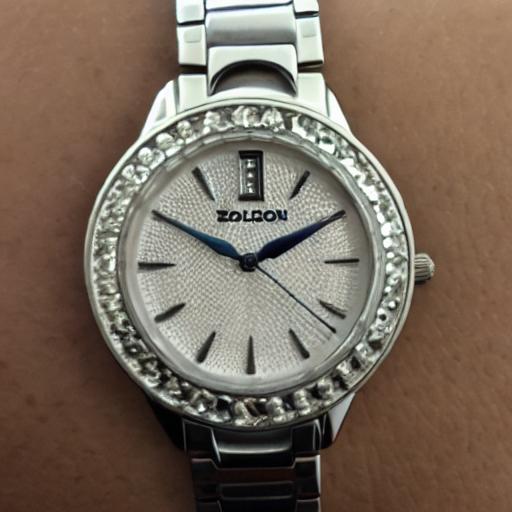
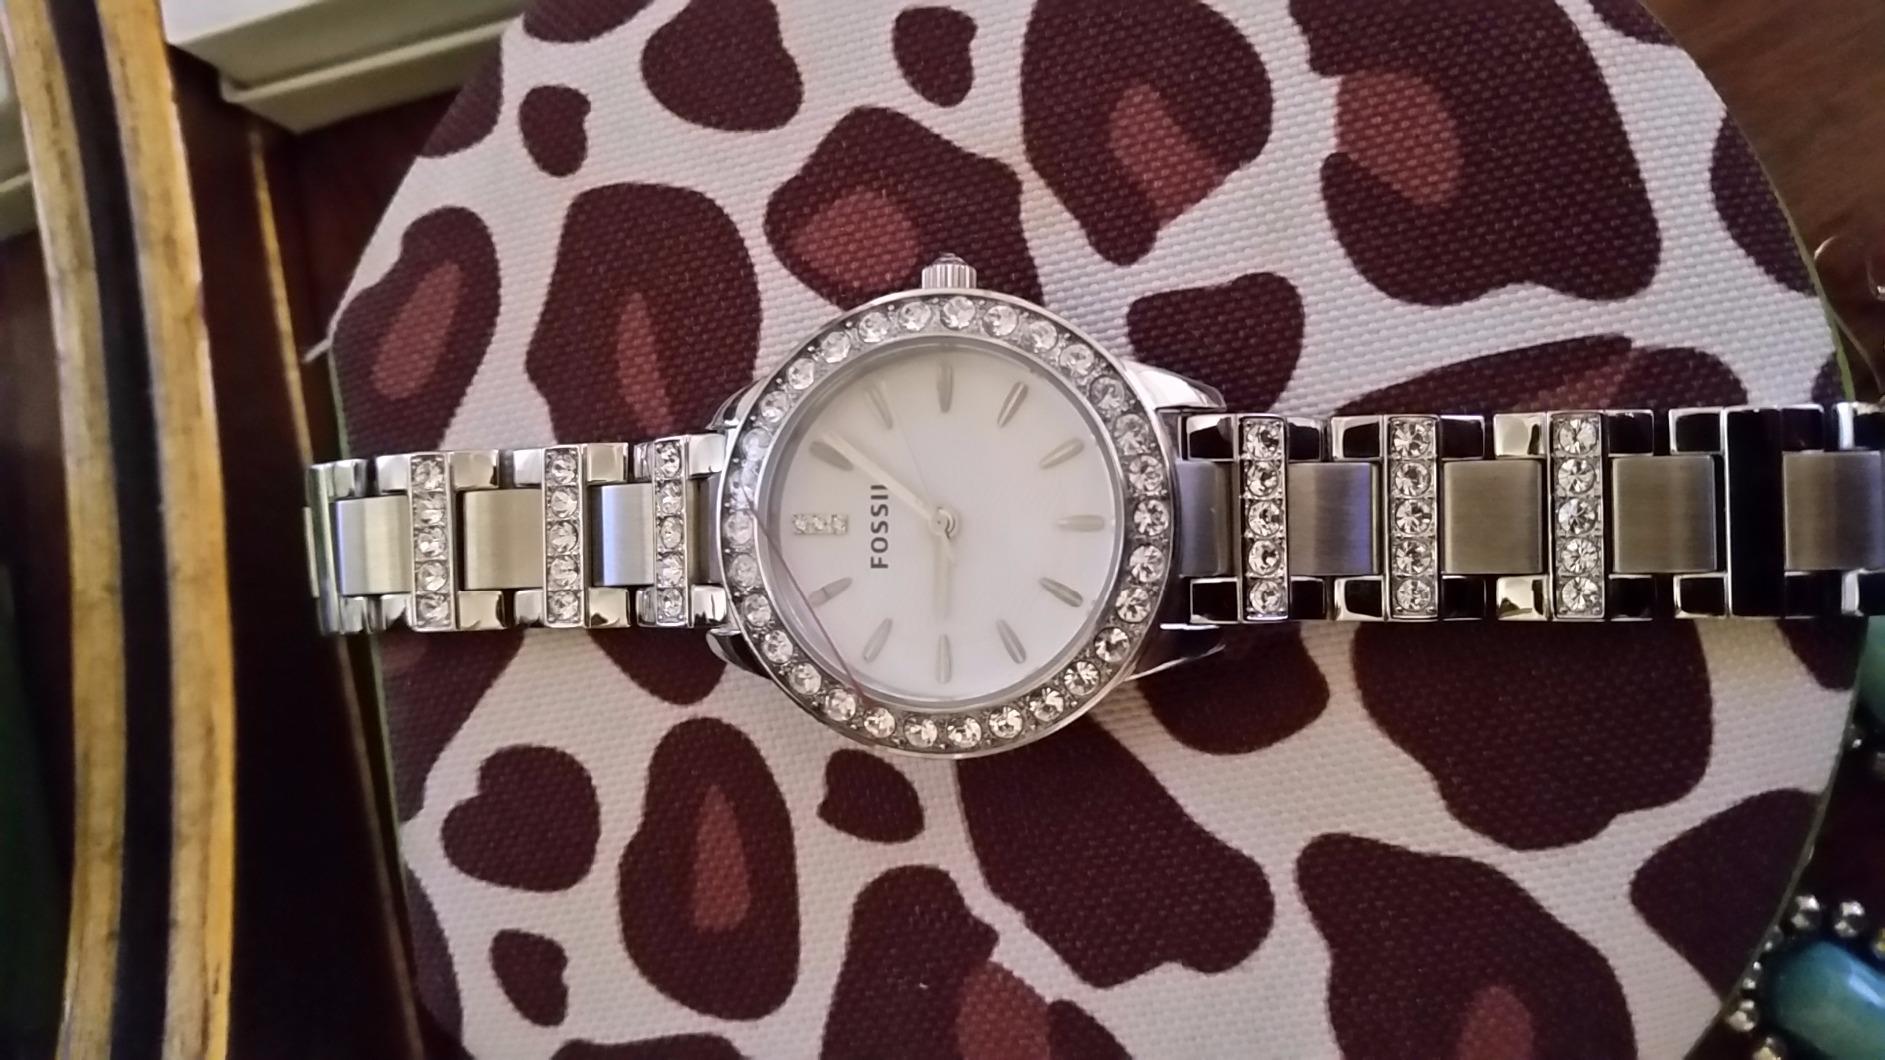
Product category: accessories_watch
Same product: no